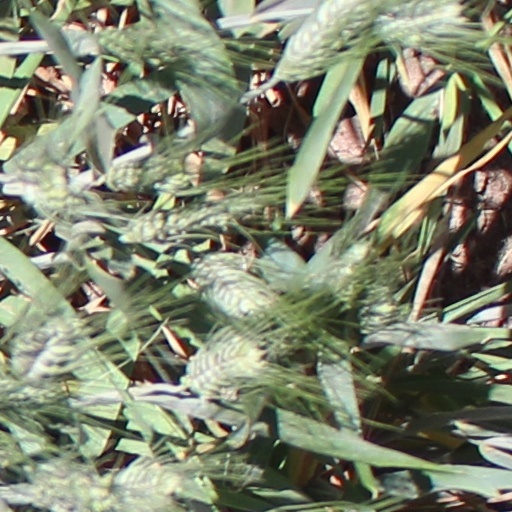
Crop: wheat